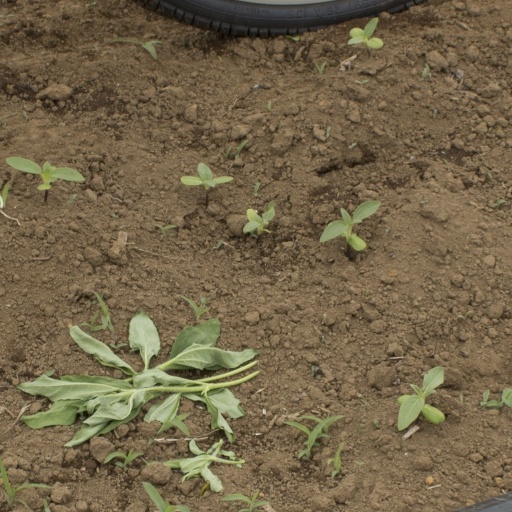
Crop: Jerusalem artichoke